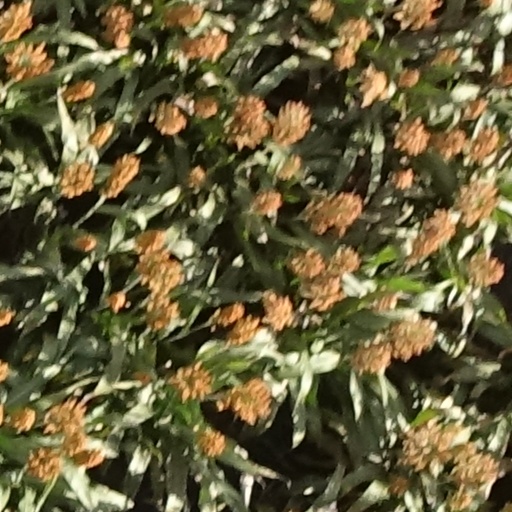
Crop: sorghum